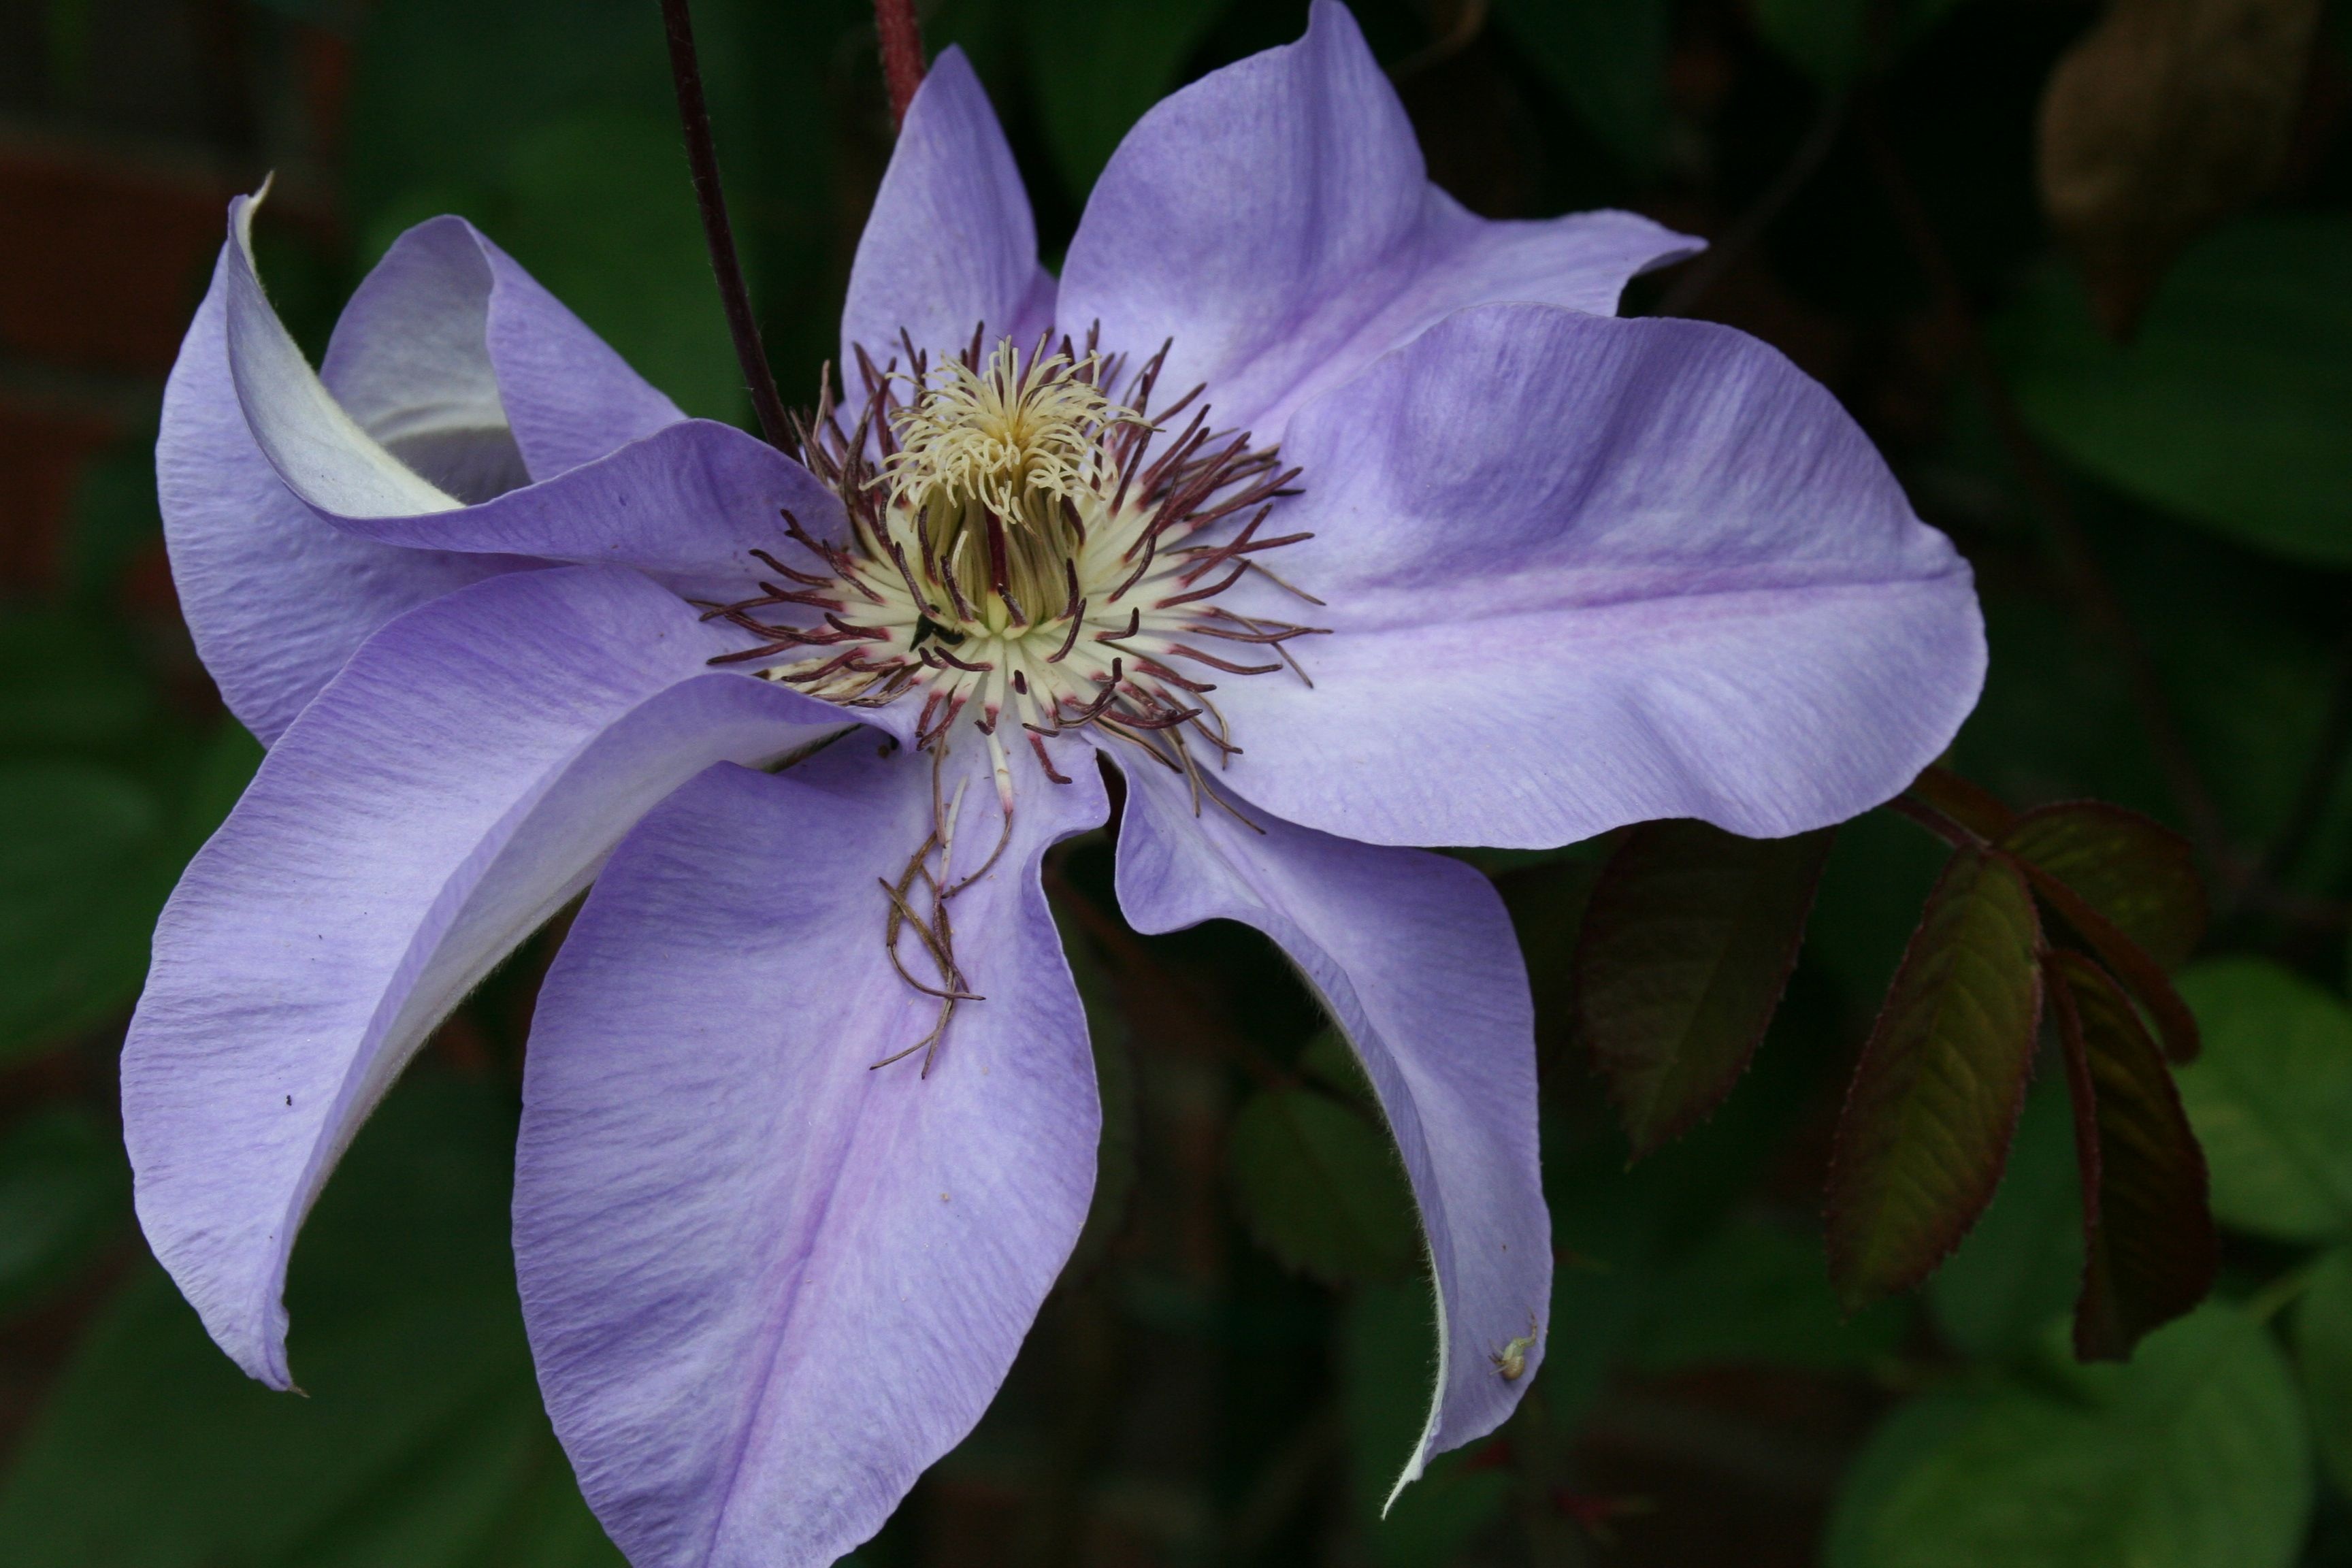
nature, blossom, plant, flower, petal, bloom, botany, garden, flora, wildflower, petals, clematis, macro photography, flowering plant, land plant